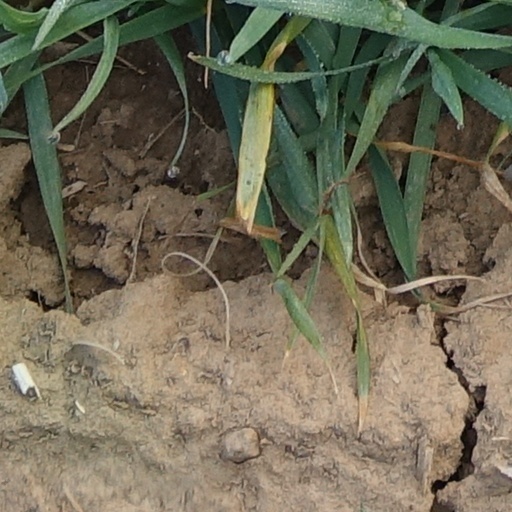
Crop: wheat